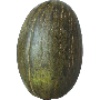
Label: images